Charles Follen

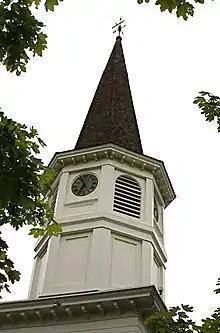
Follen Community Church

Arriving at New York City in 1824, Follen anglicized his name to "Charles." Lafayette was then visiting the United States and sought to interest some people of influence in the two refugees, who had moved from New York City and settled in Philadelphia. Among those Lafayette contacted were Peter Stephen Du Ponceau, a prominent lawyer, and George Ticknor, a Harvard professor. Ticknor in turn interested George Bancroft.